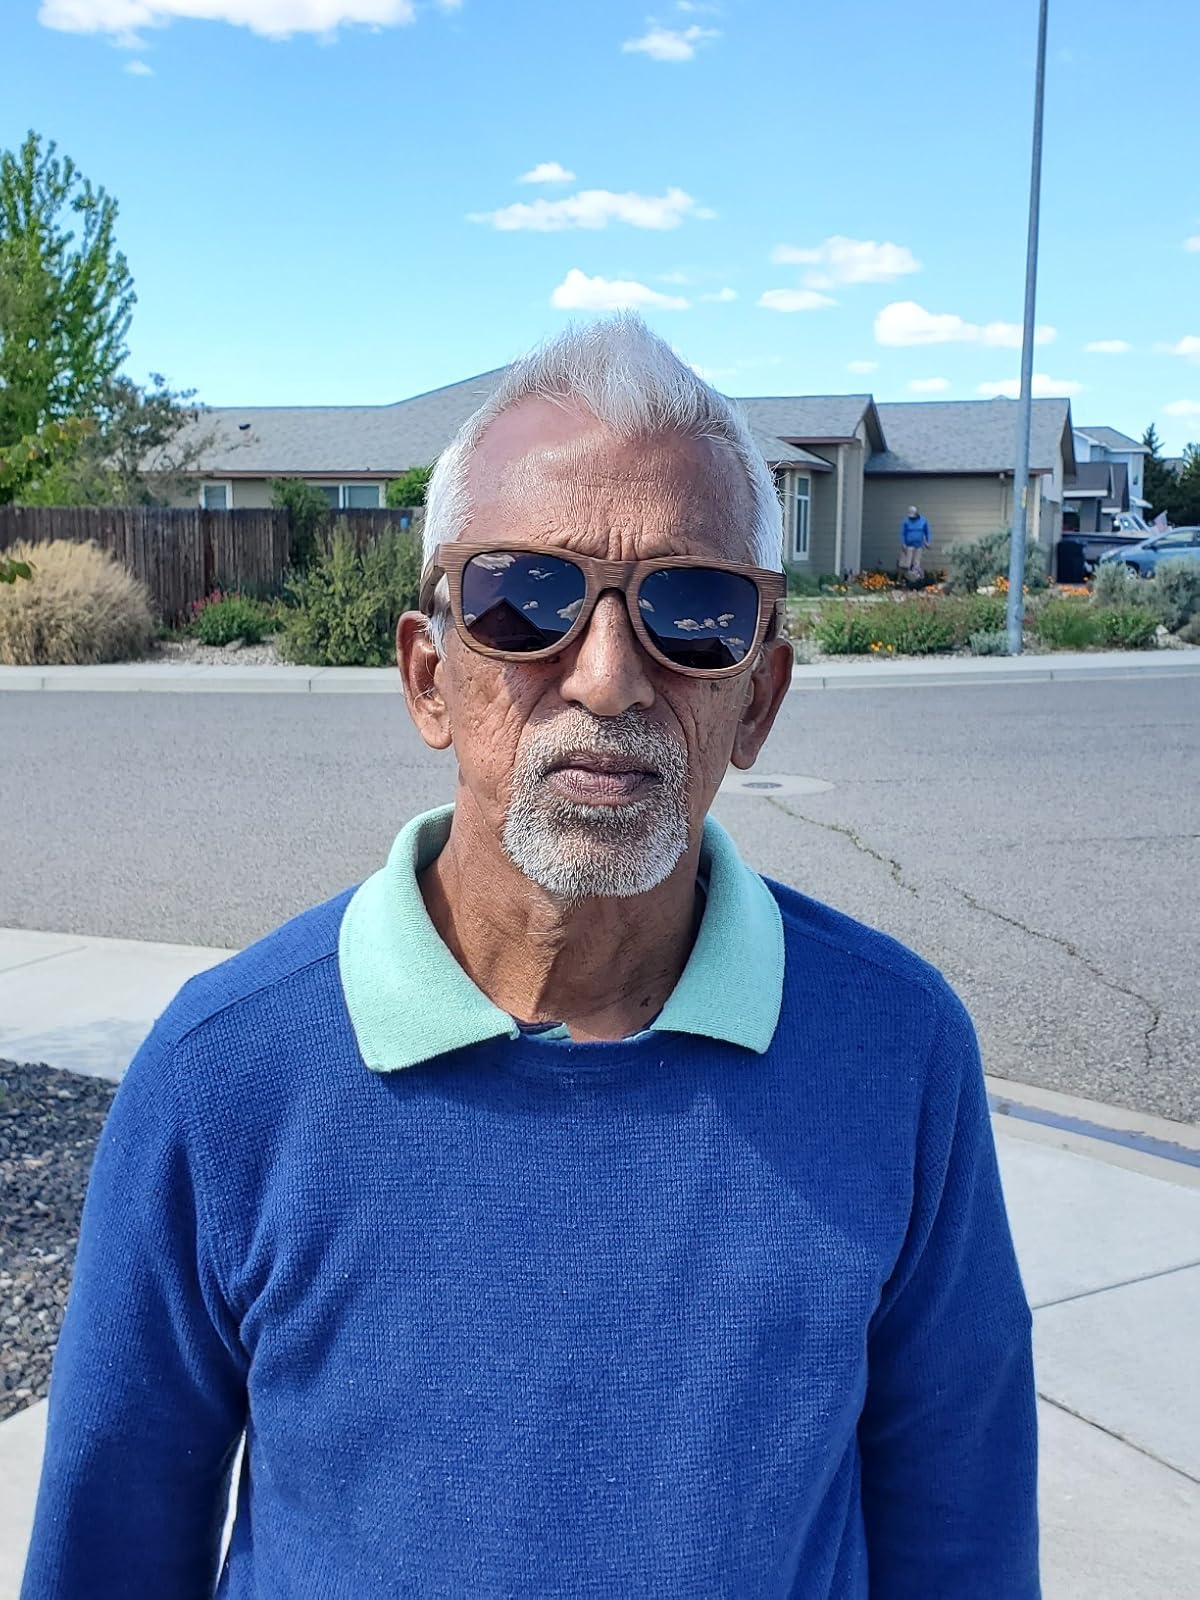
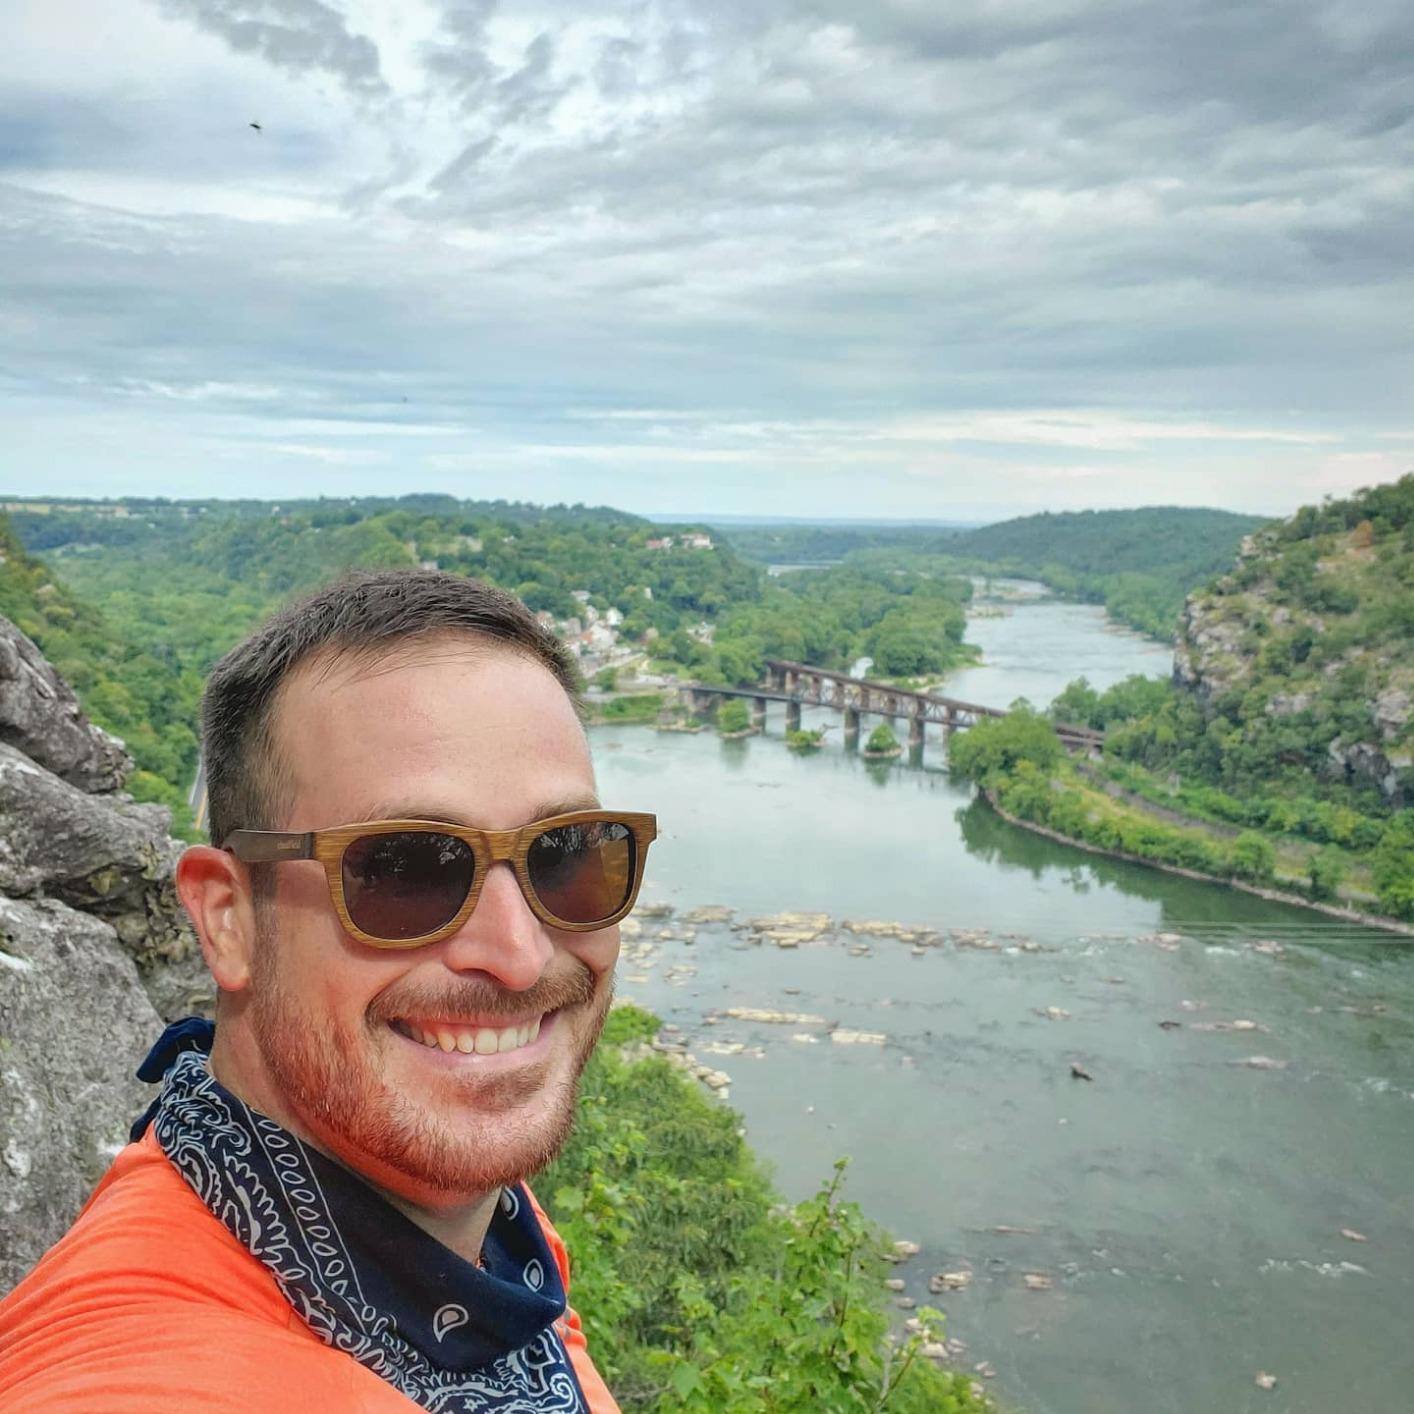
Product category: accessories_sunglasses
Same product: yes